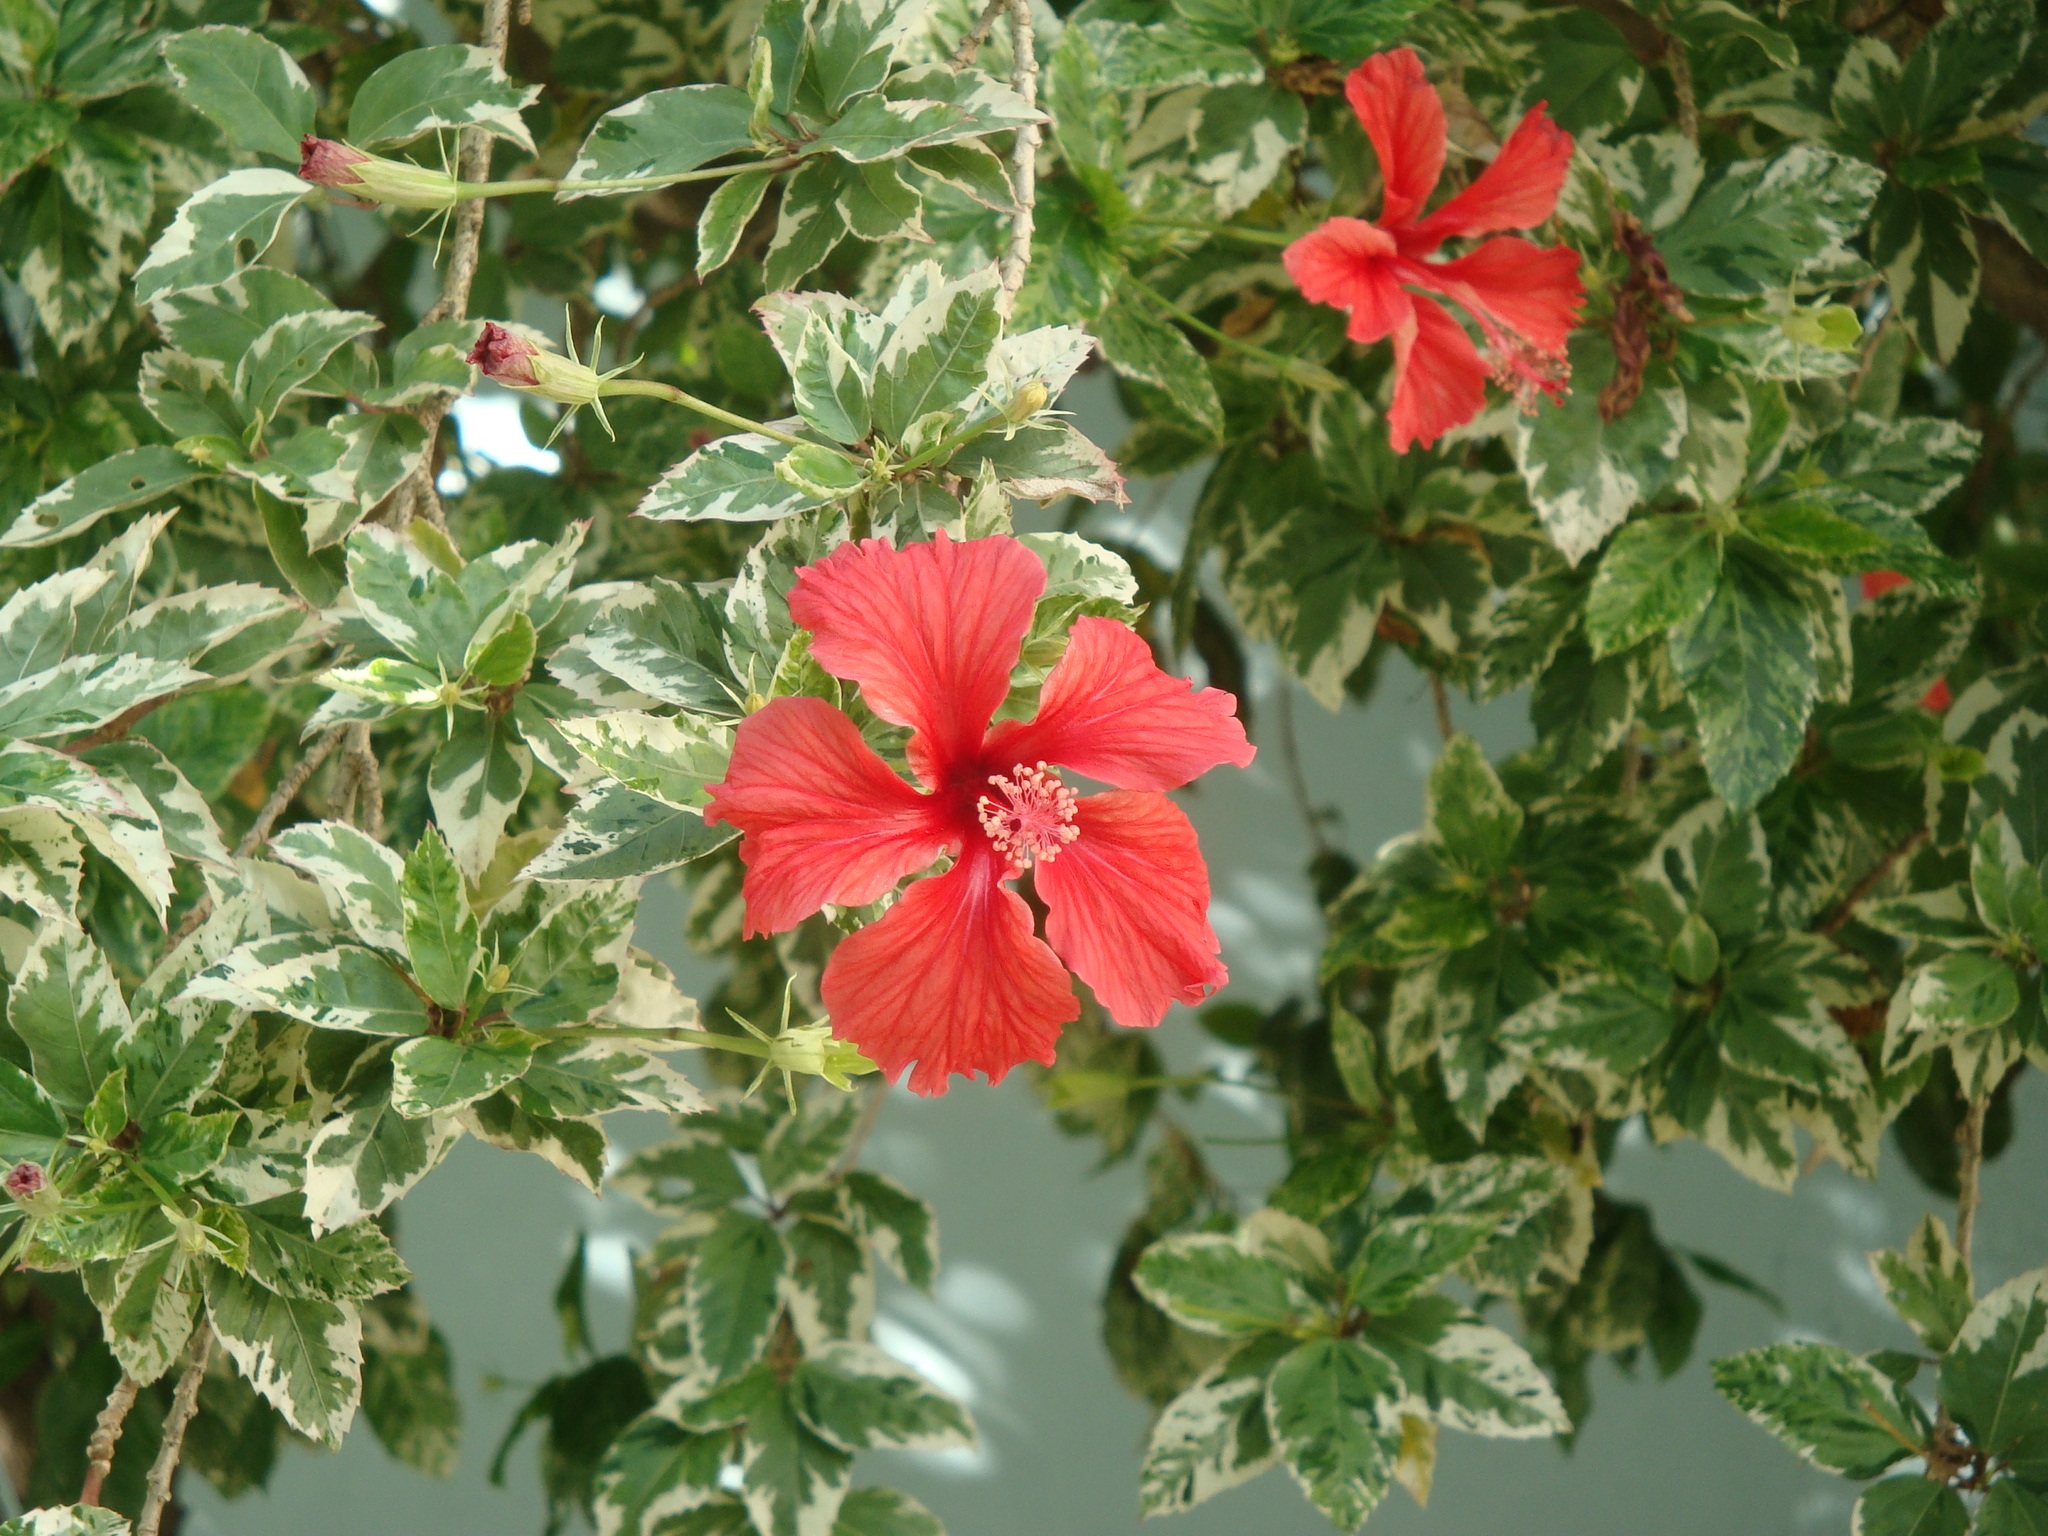
nature, plant, flower, red, botany, flora, flowers, colors, shrub, hibiscus, malvales, flowering plant, chinese hibiscus, annual plant, land plant